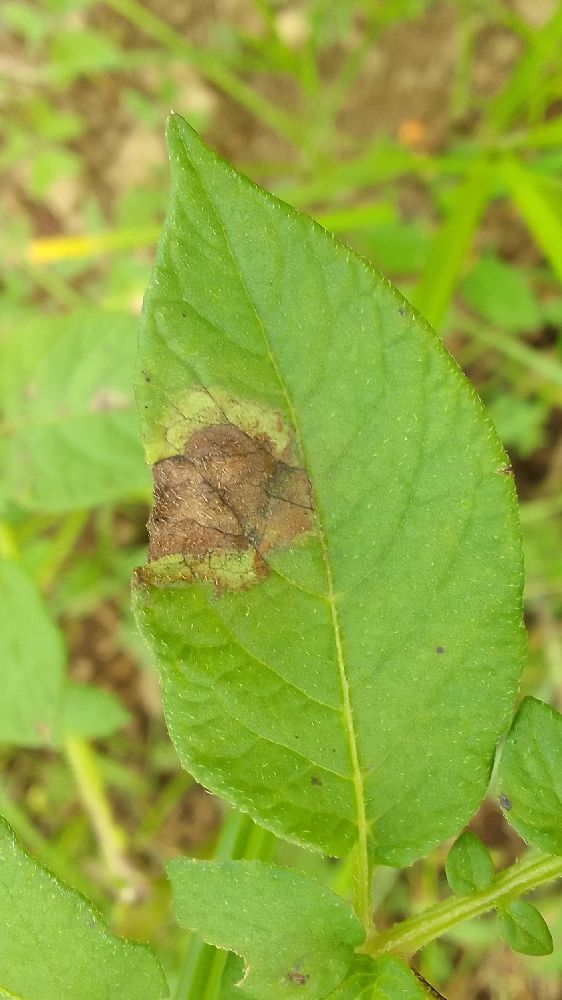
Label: Late blight